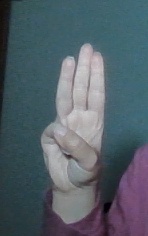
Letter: thaa